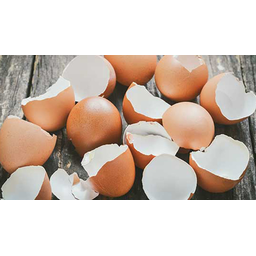
Label: eggshells